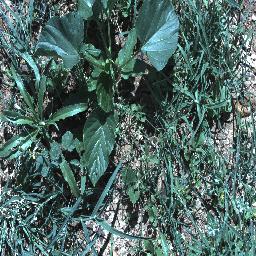
Label: negative